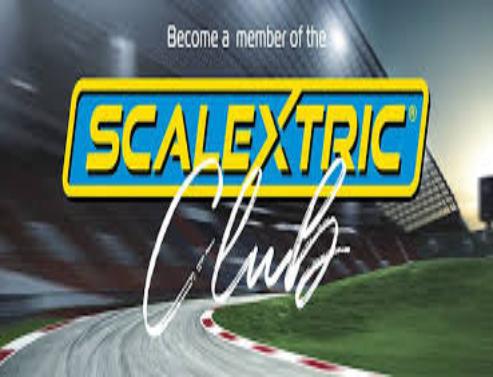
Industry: Transportation